My Absolute Darling

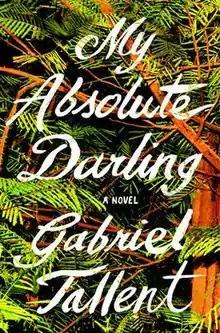
First edition (US)

My Absolute Darling is the 2017 debut novel by American author Gabriel Tallent, published in the US by Riverhead Books.